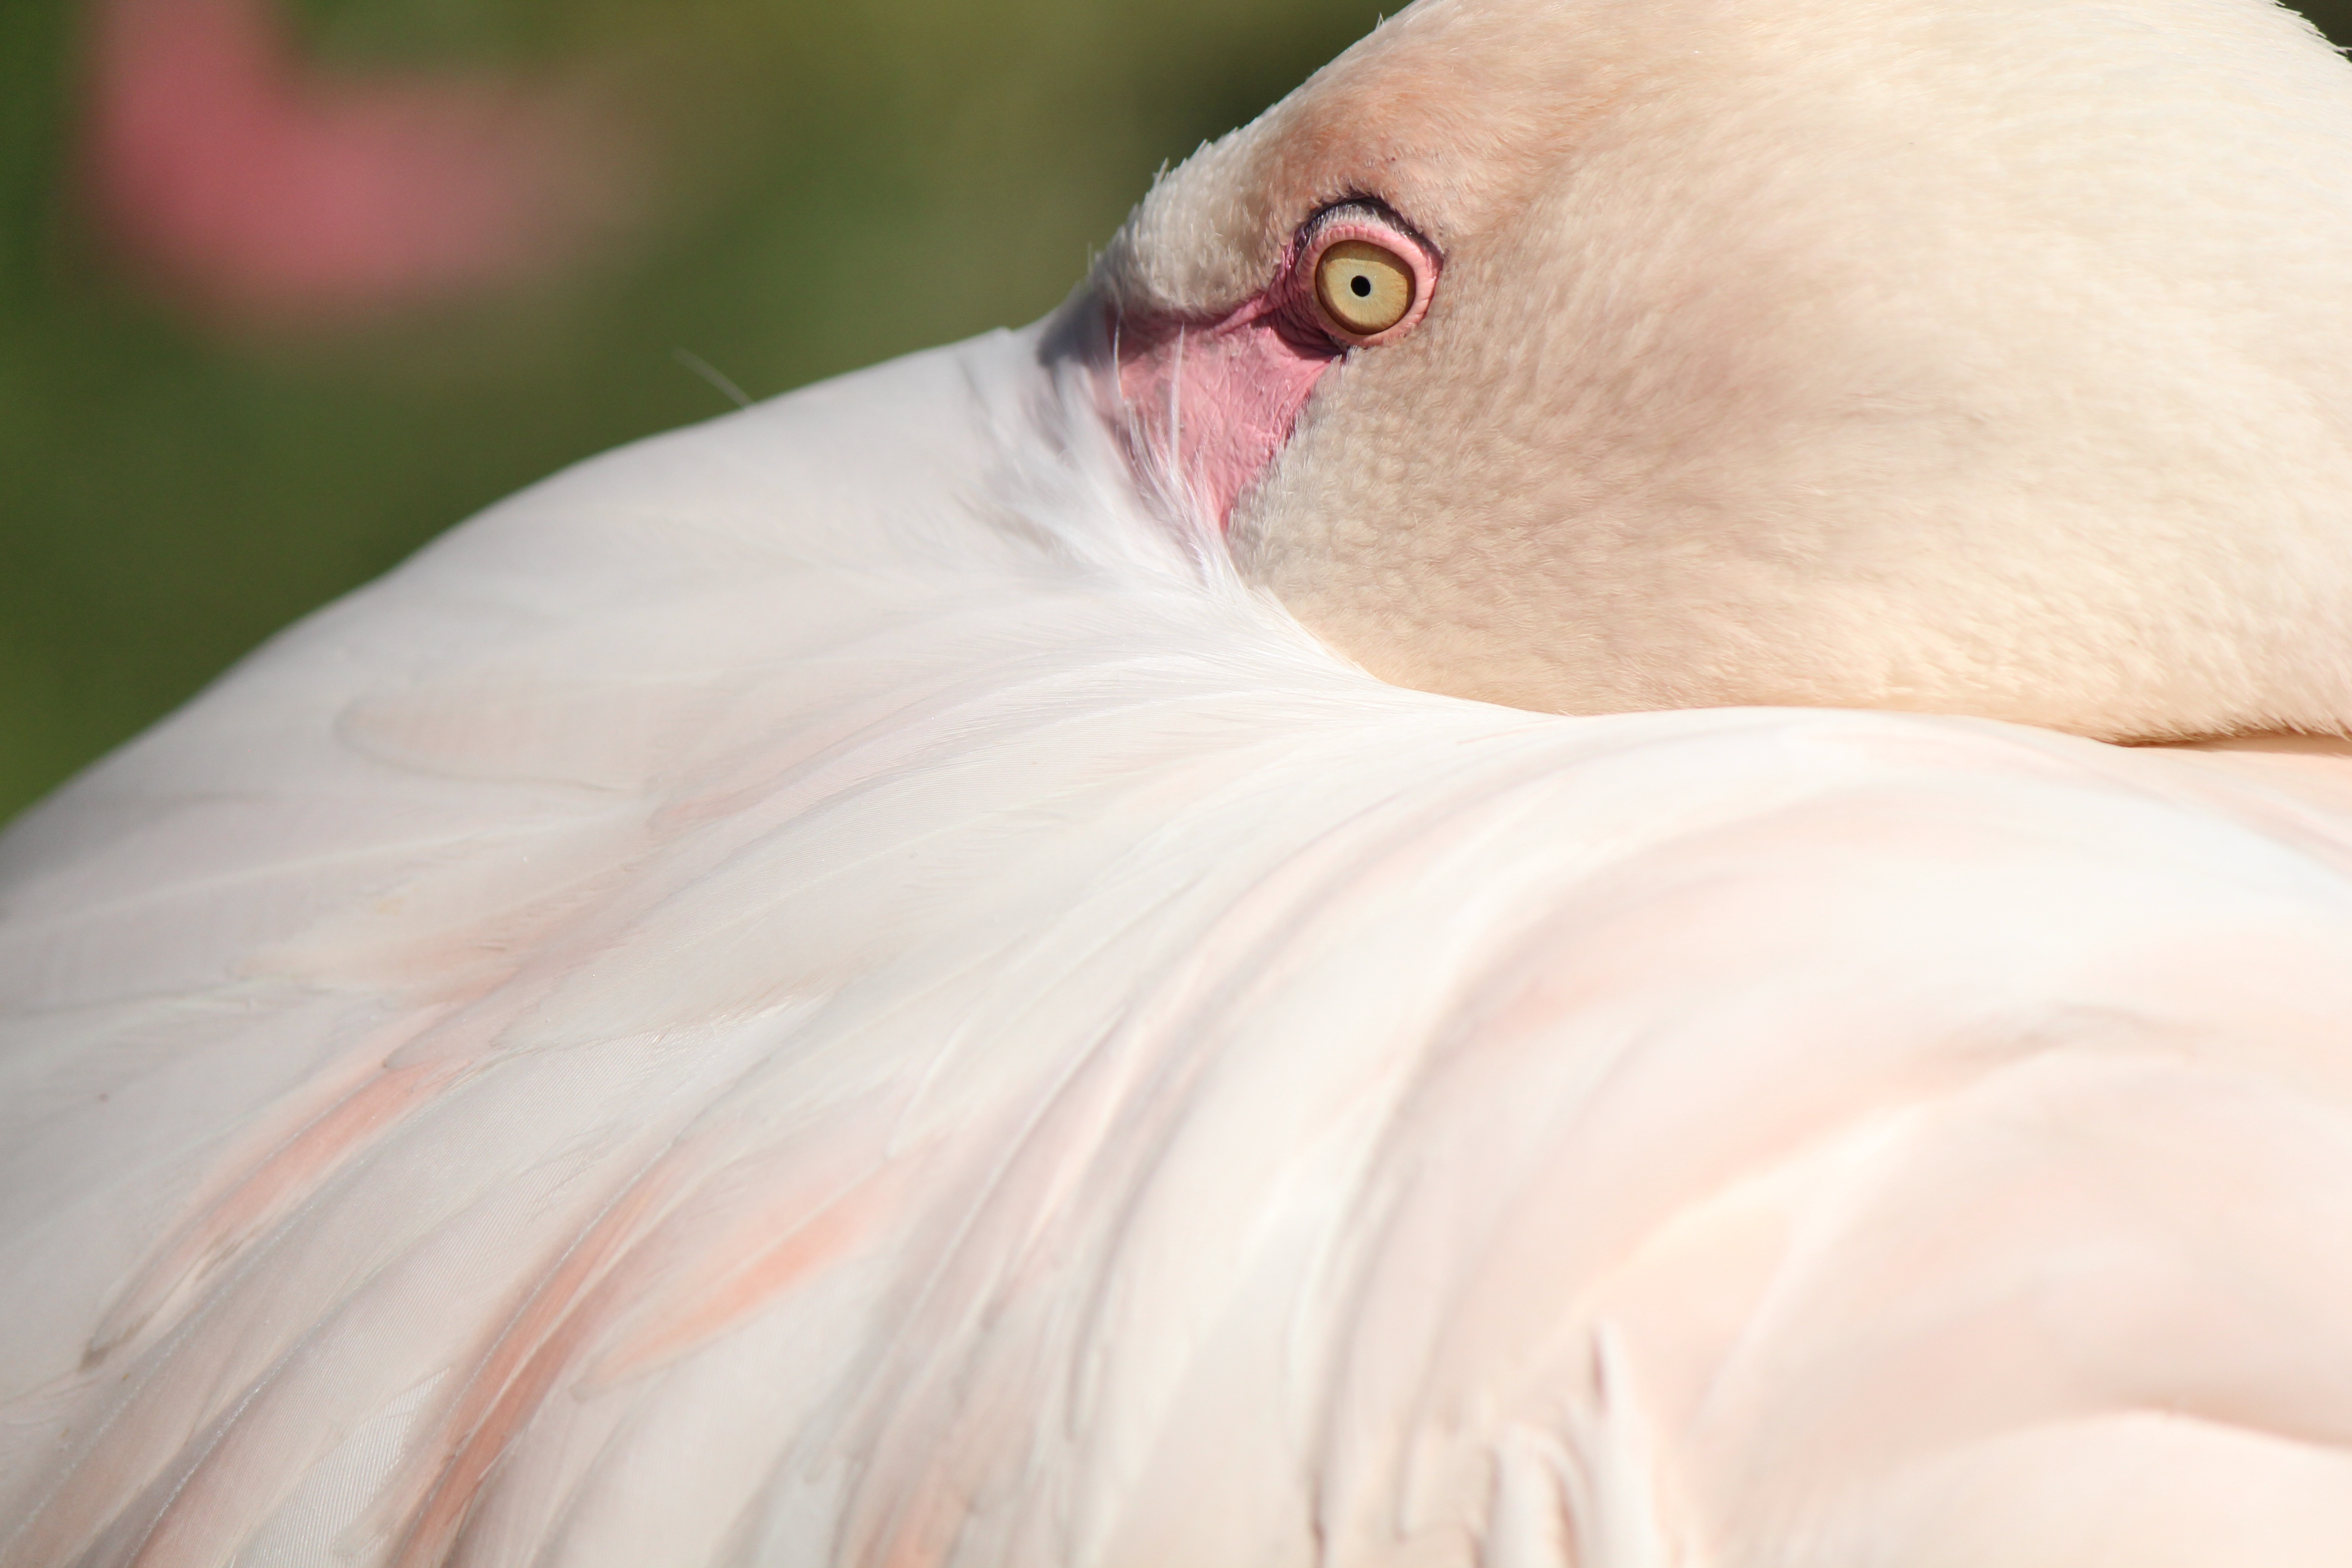
bird, wing, white, beak, pink, feather, close up, nose, flamingo, eye, vertebrate, water bird, pink flamingo